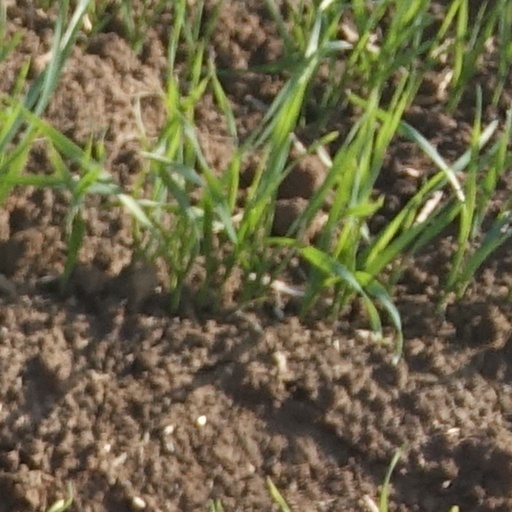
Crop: wheat